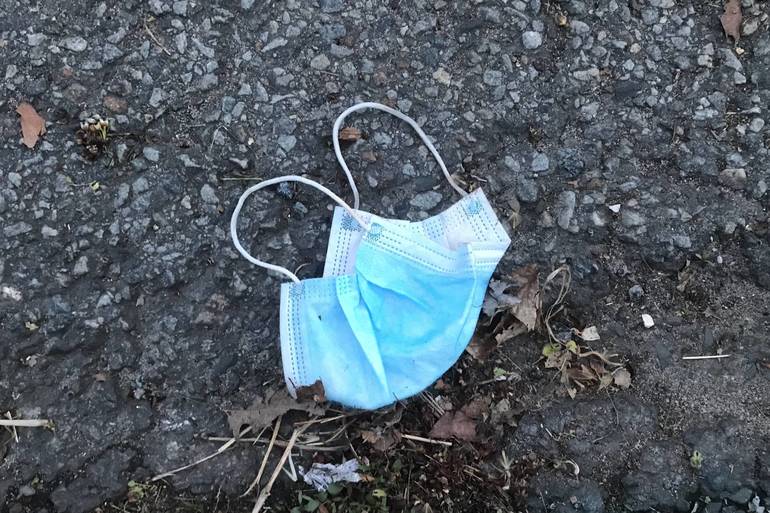
Label: trash